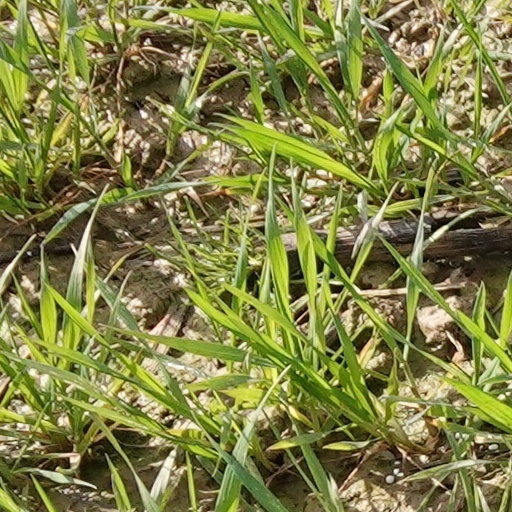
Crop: wheat